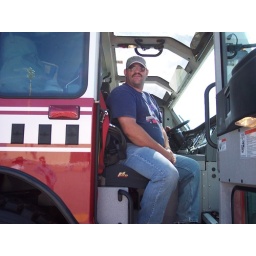
me in te crash truck at shyfest 2007 at fairchild airforce base